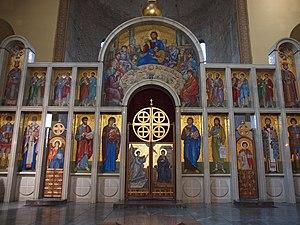
L'église Saint-Marc de Belgrade est une église orthodoxe serbe située à Belgrade, la capitale de la Serbie, dans la municipalité de Palilula. Elle est inscrite sur la liste des monuments culturels protégés de la République de Serbie et sur la liste des biens culturels de la ville de Belgrade.